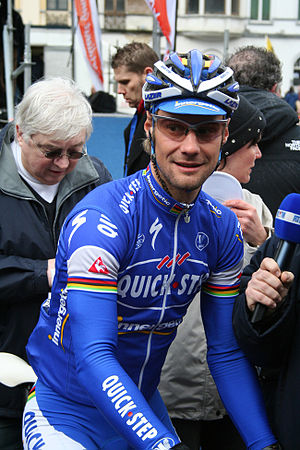
Tom Boonen / Karriere
Tom Boonen bliver interviewet før Omloop Het Volk 2007.
Tom Boonen er en belgisk professionel landevejsrytter, som kører for det belgiske ProTour-hold Deceuninck-Quick Step. Han regnes som en af verdens bedste cykelryttere og blev verdensmester i 2005.